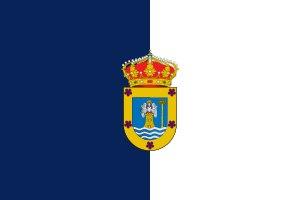
La Palma, autrefois connue sous le nom espagnol de San Miguel de La Palma, est une île d'Espagne située dans l'océan Atlantique et faisant partie des îles Canaries. Sa ville la plus peuplée est Los Llanos de Aridane mais le siège du cabildo insulaire est Santa Cruz de La Palma.